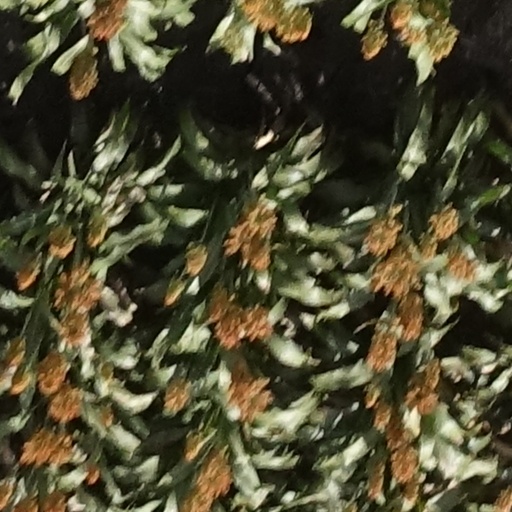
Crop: sorghum